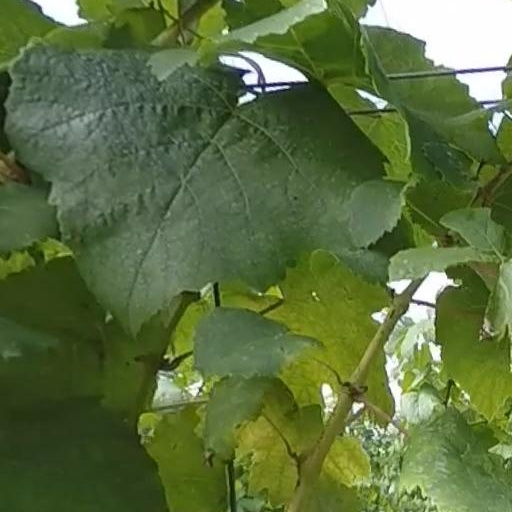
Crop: grape